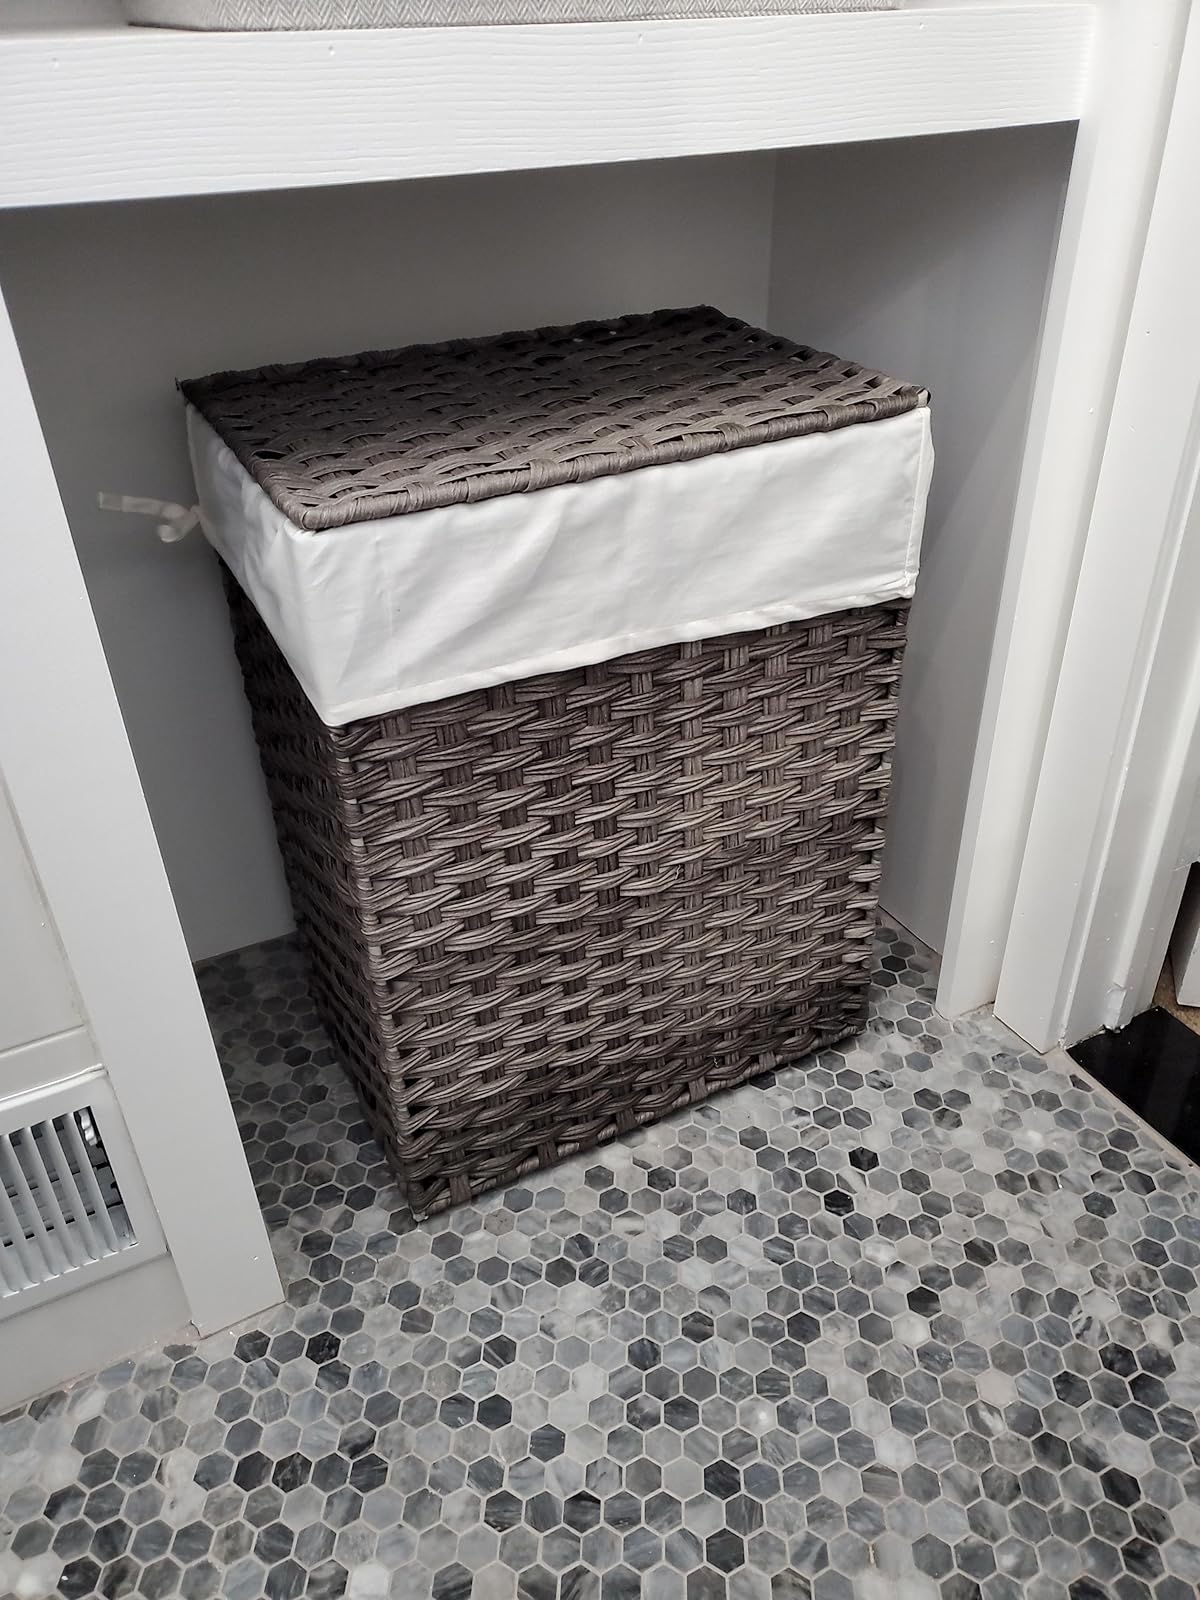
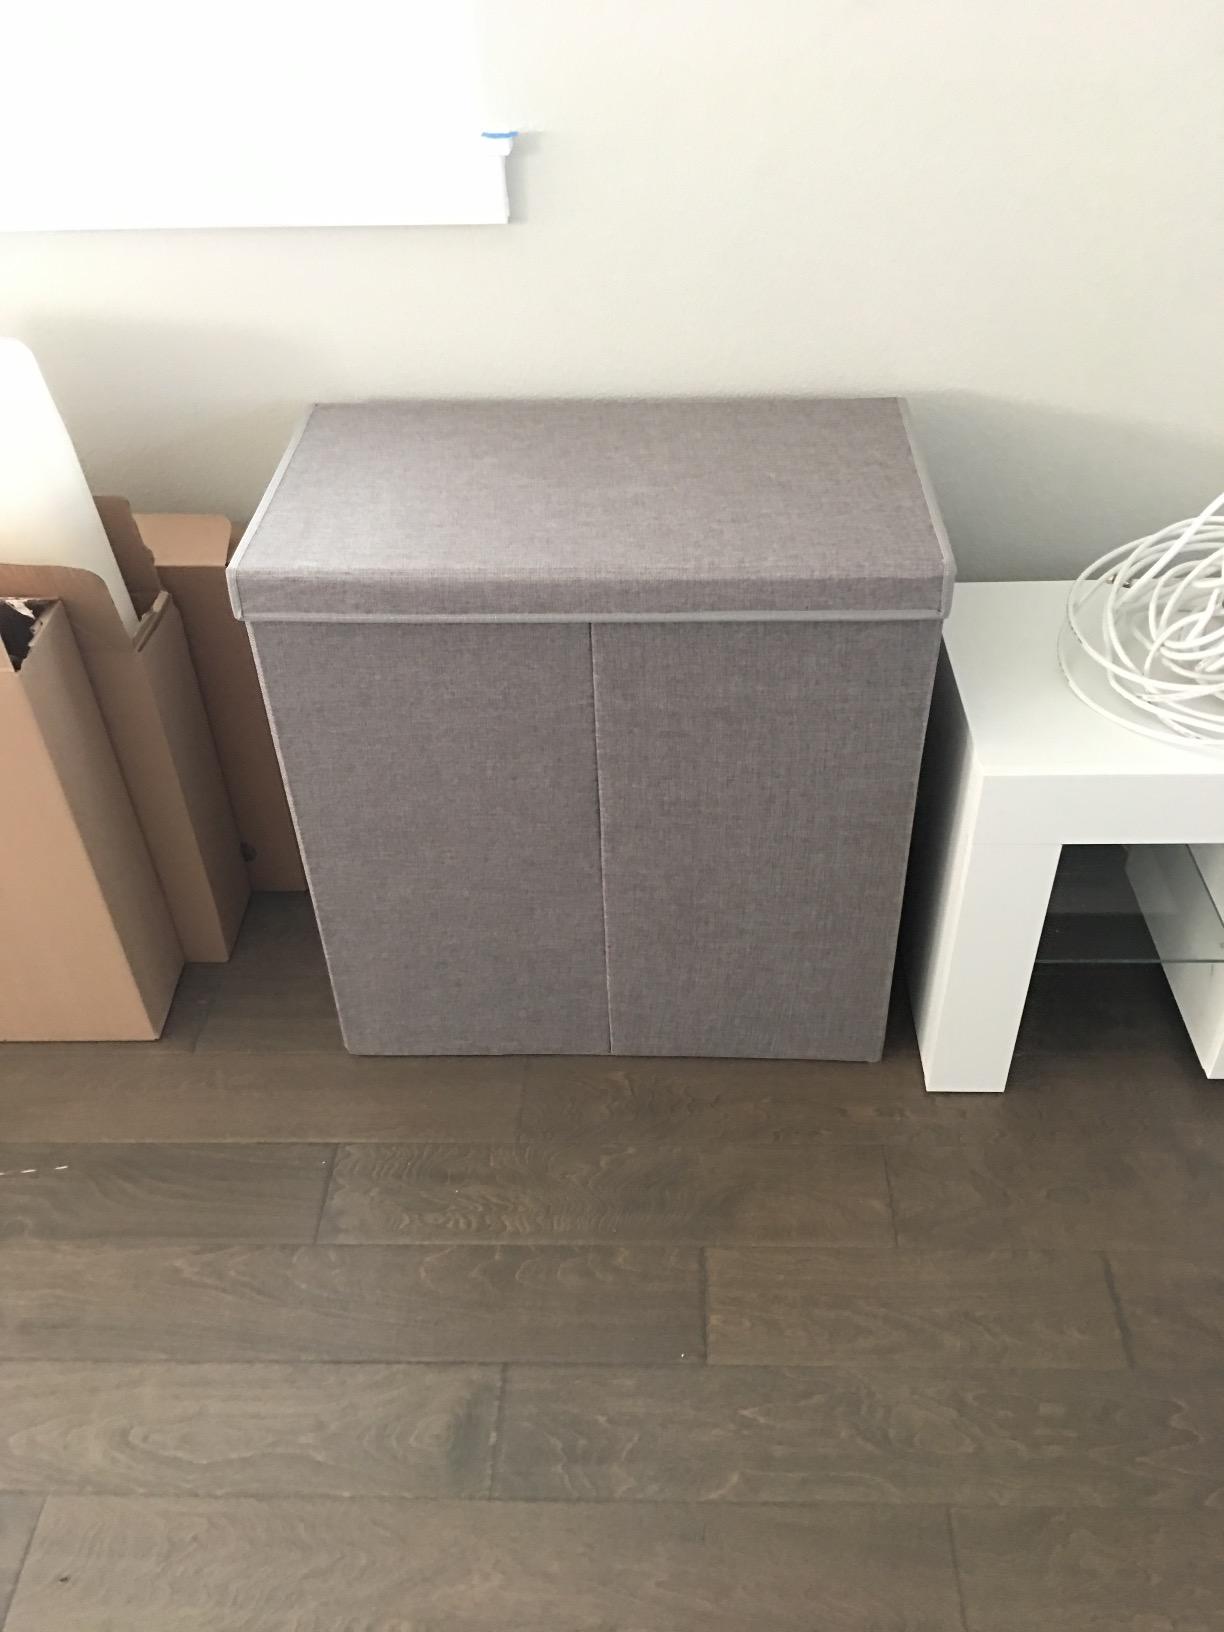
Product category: items_hamper
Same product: no